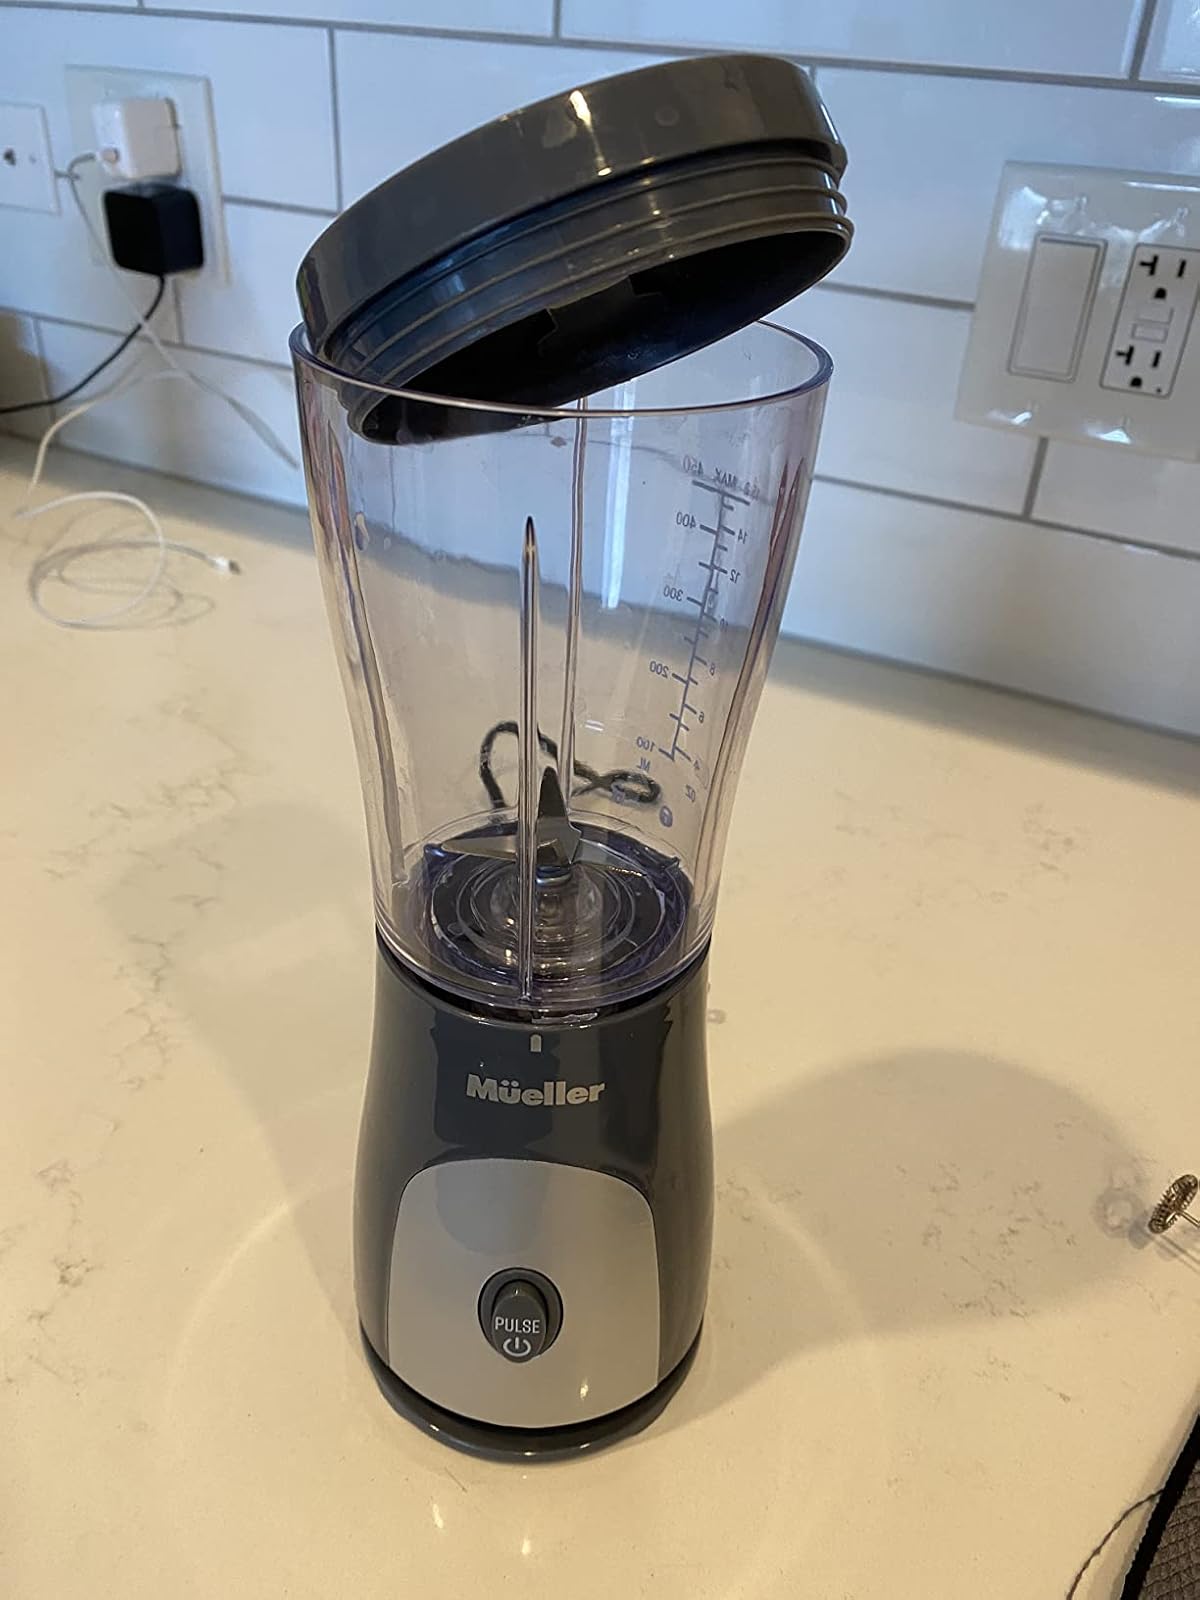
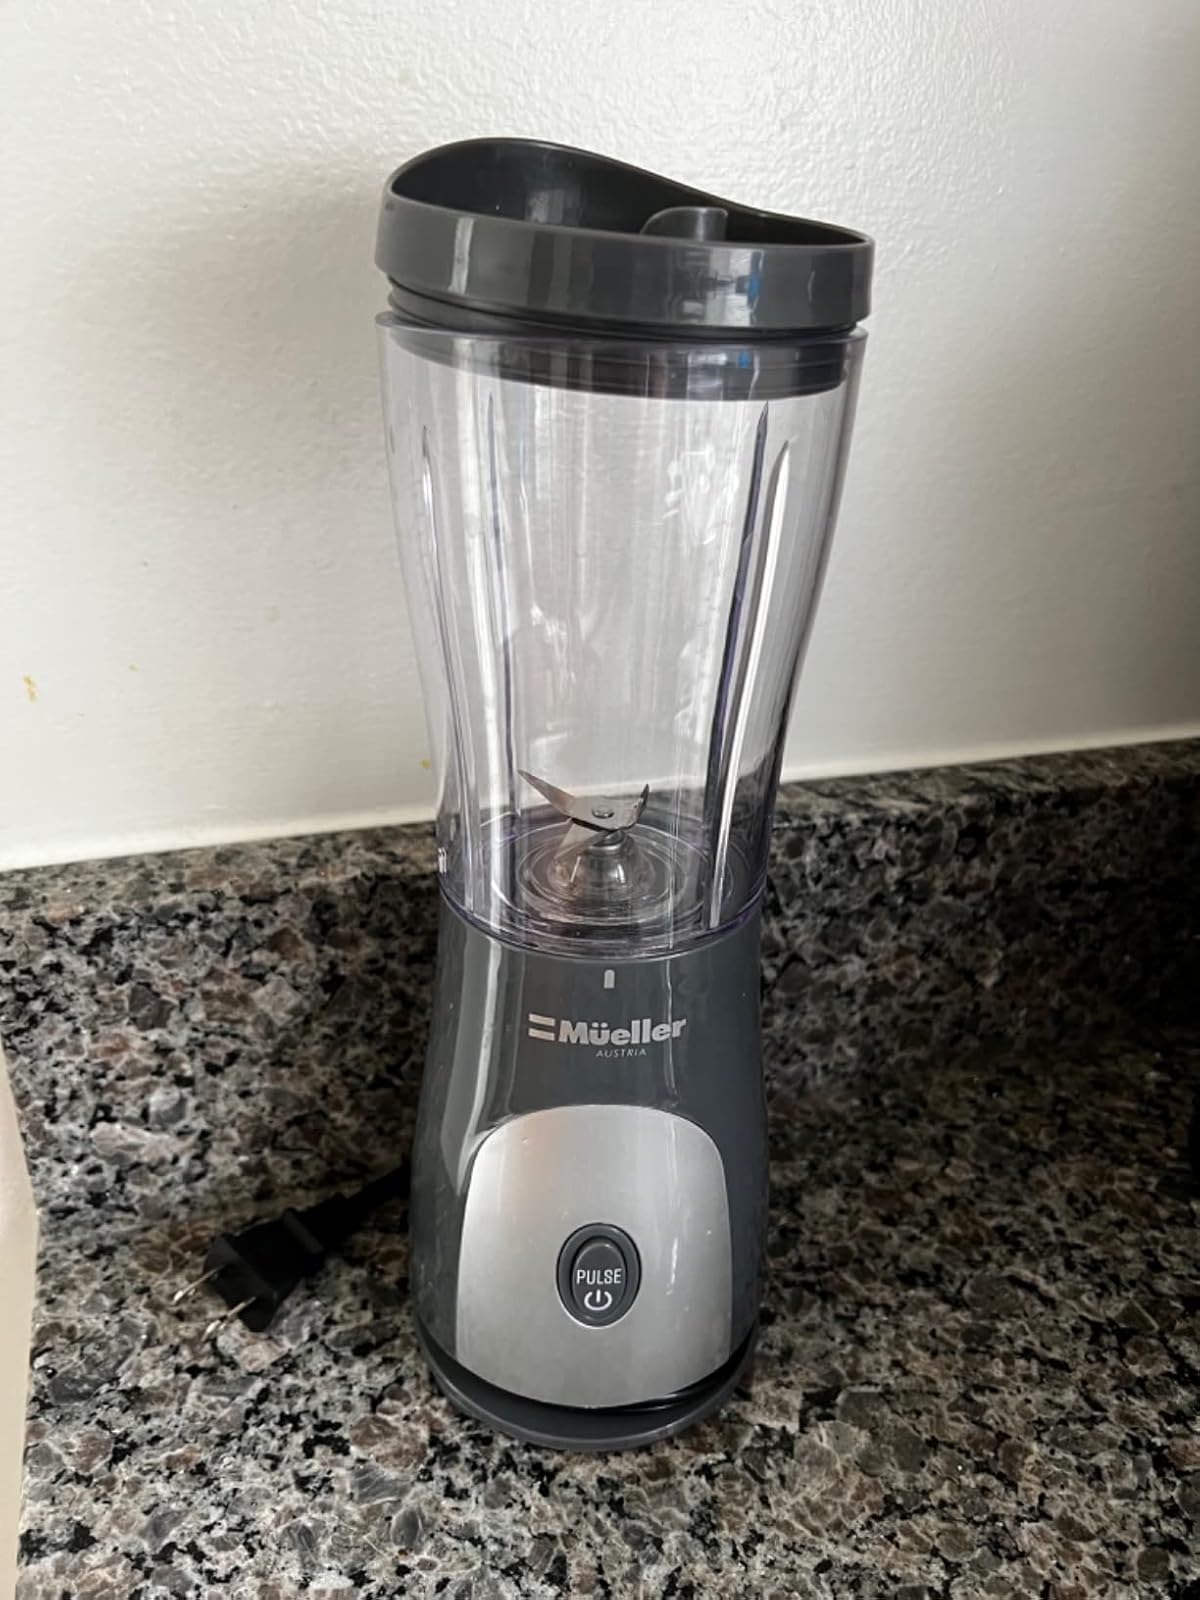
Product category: items_blender
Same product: yes